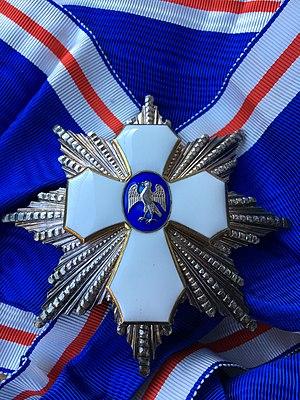
L’ordre du Faucon est un ordre honorifique islandais, établi le 3 juillet 1921 par le roi Christian X de Danemark et d'Islande.